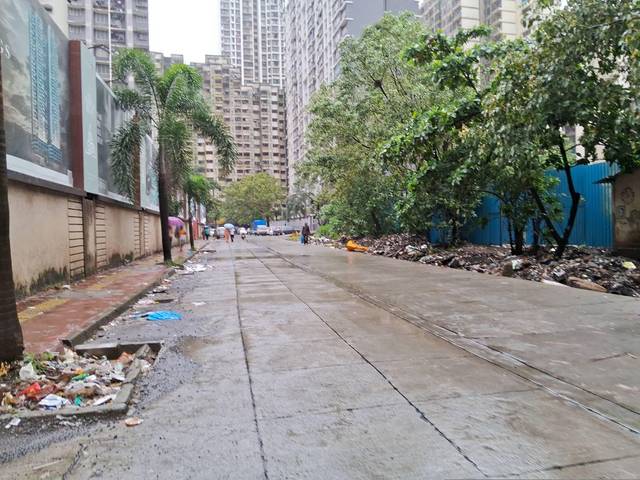
Region: India
Coordinates: 19.204, 72.822